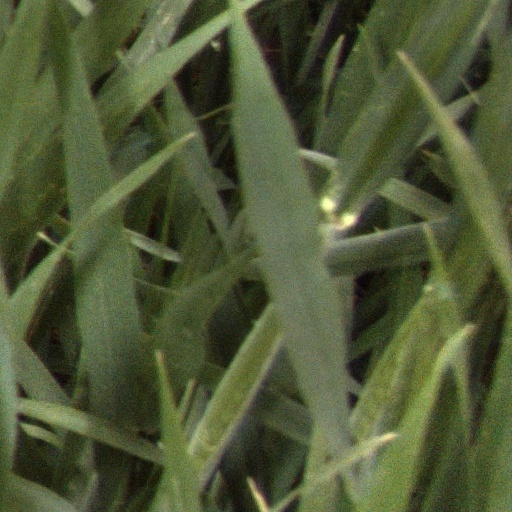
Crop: wheat